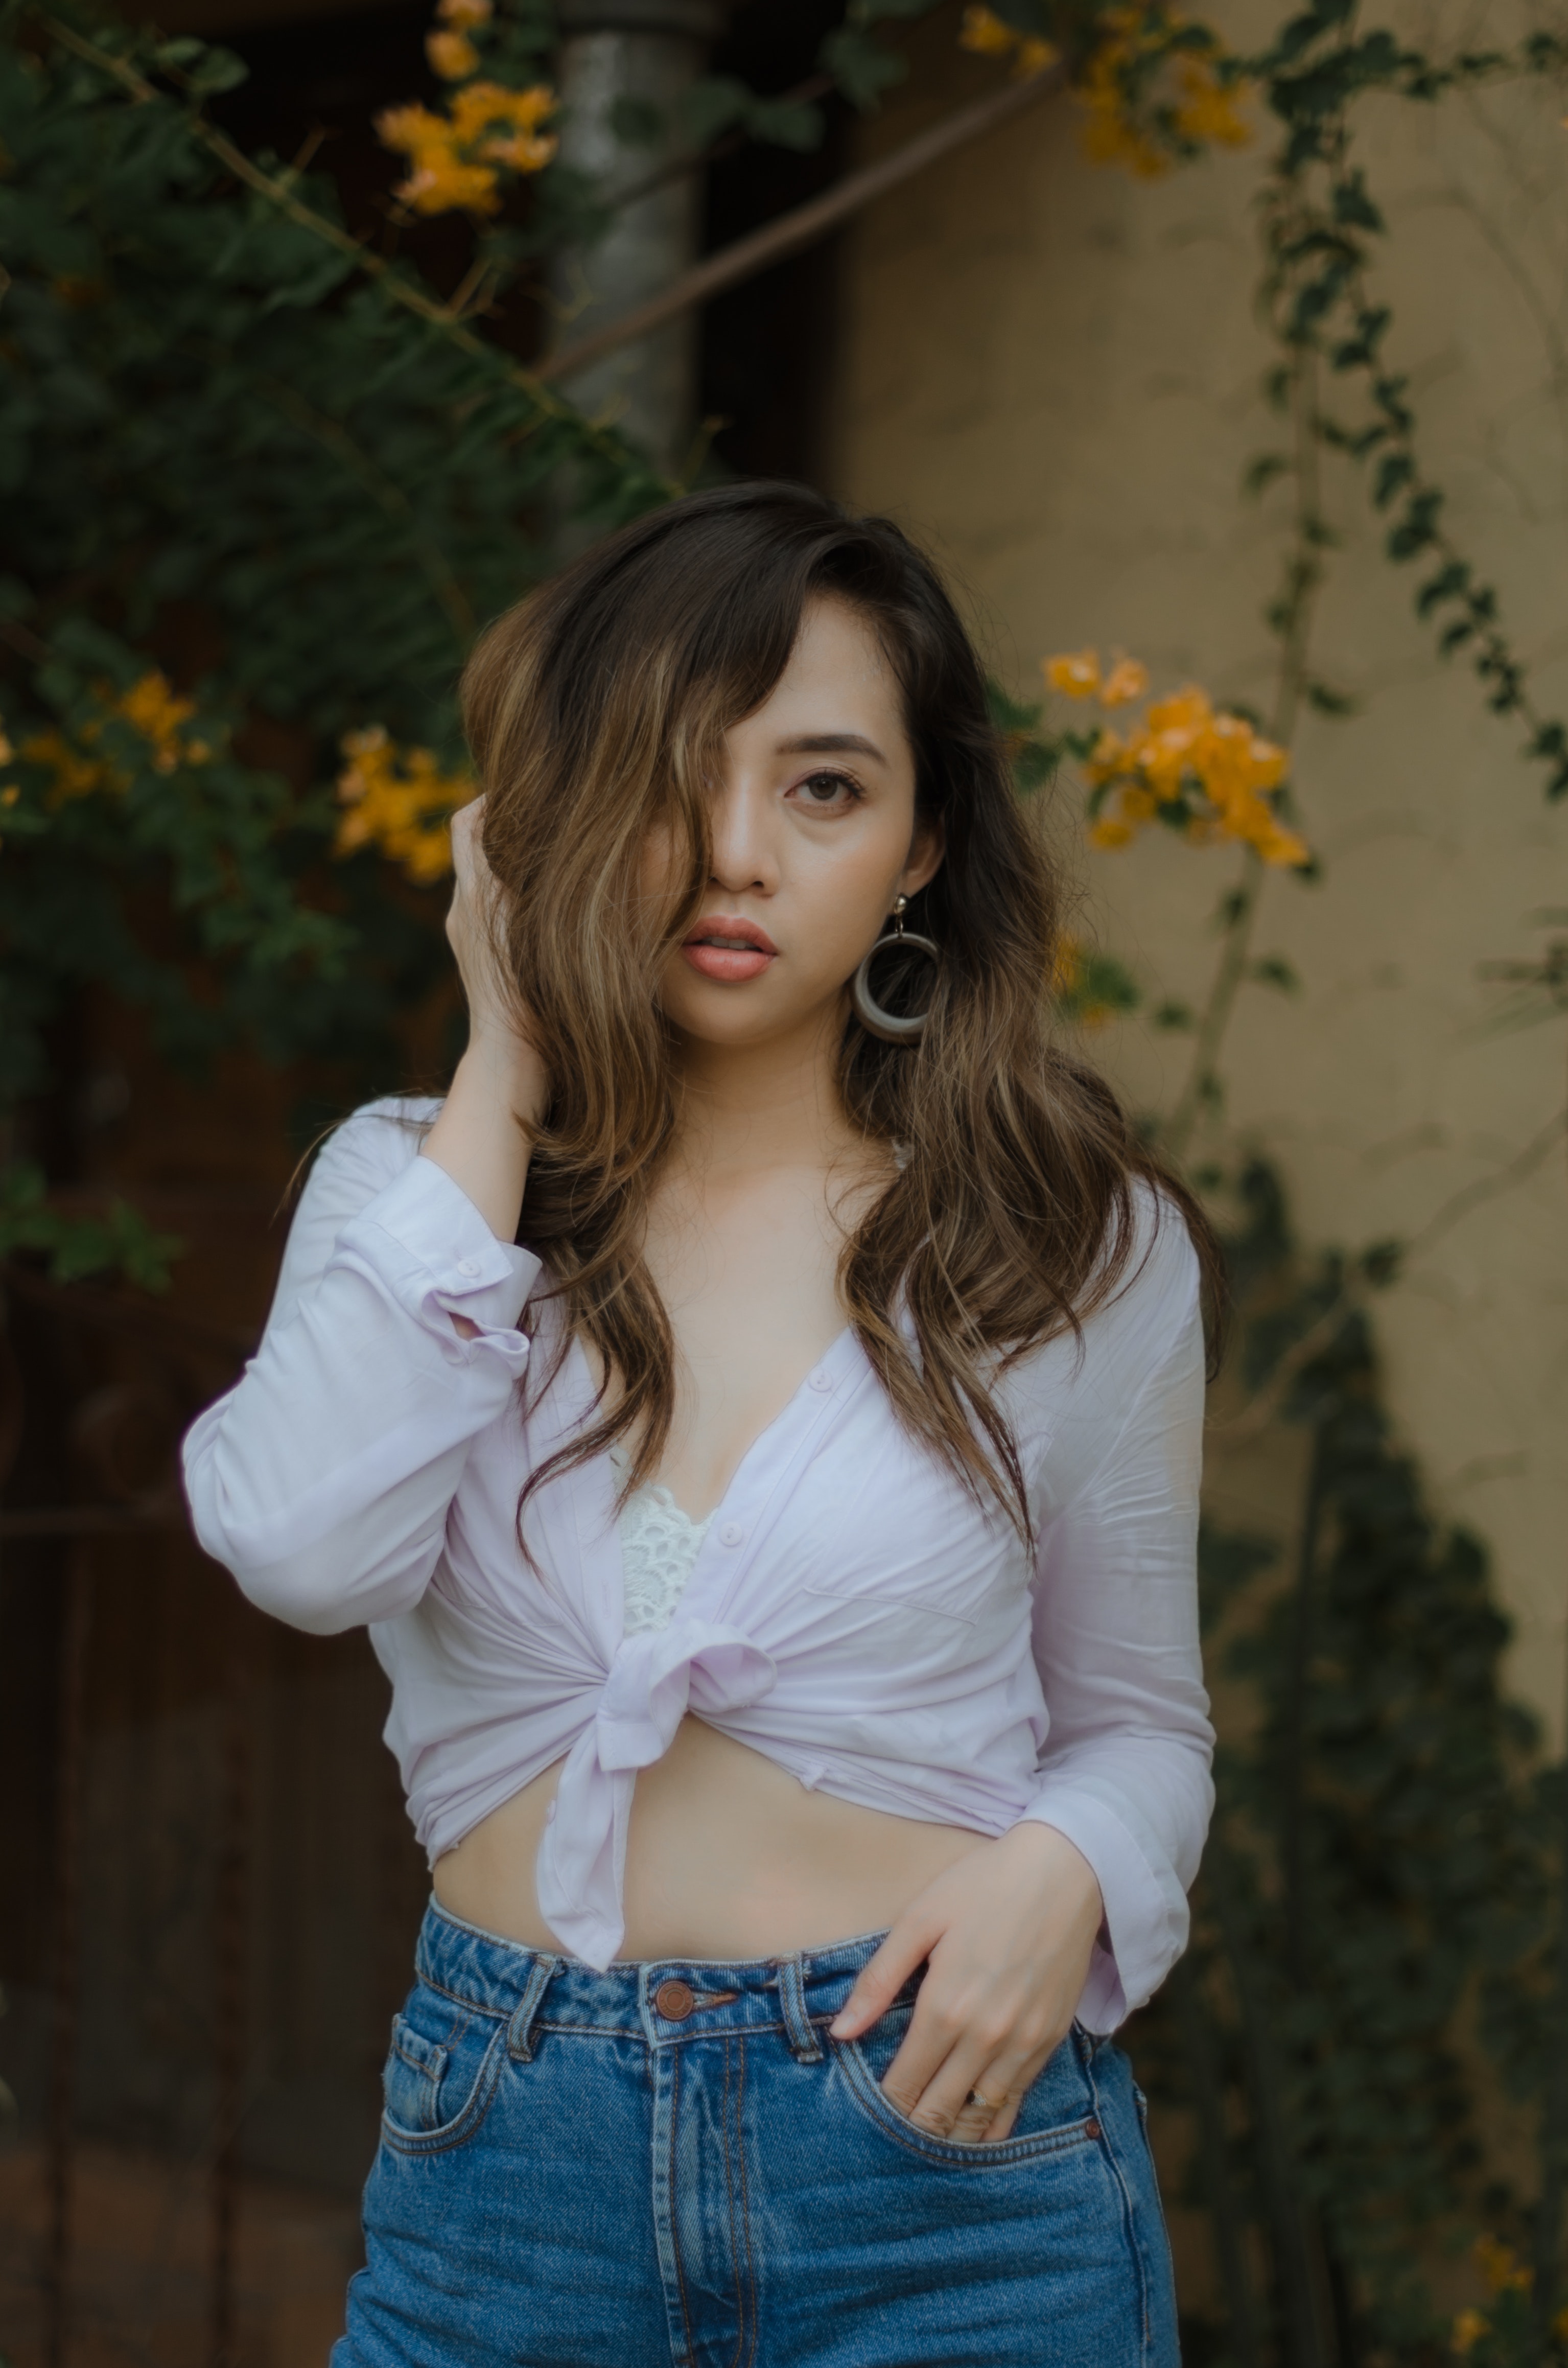
woman, hair, lady, beauty, yellow, skin, long hair, lip, photo shoot, jeans, model, abdomen, eye, photography, tree, brown hair, trunk, portrait photography, smile, portrait, black hair, flash photography, fawn, denim, waist